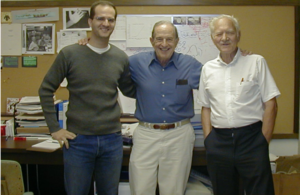
Photo prise en 1998 à l'université de Miami montrant deux pionniers du radar météorologique
Roger Marcel Lhermitte est un météorologue et ingénieur français, naturalisé américain, pionnier du développement du radar météorologique à effet Doppler. Né en 1920, sa carrière professionnelle s'étendit des années 1950 jusqu'à sa mort en 2016 et comporte de nombreuses contributions dans le domaine, dont plus de 100 publications et de nombreux brevets.